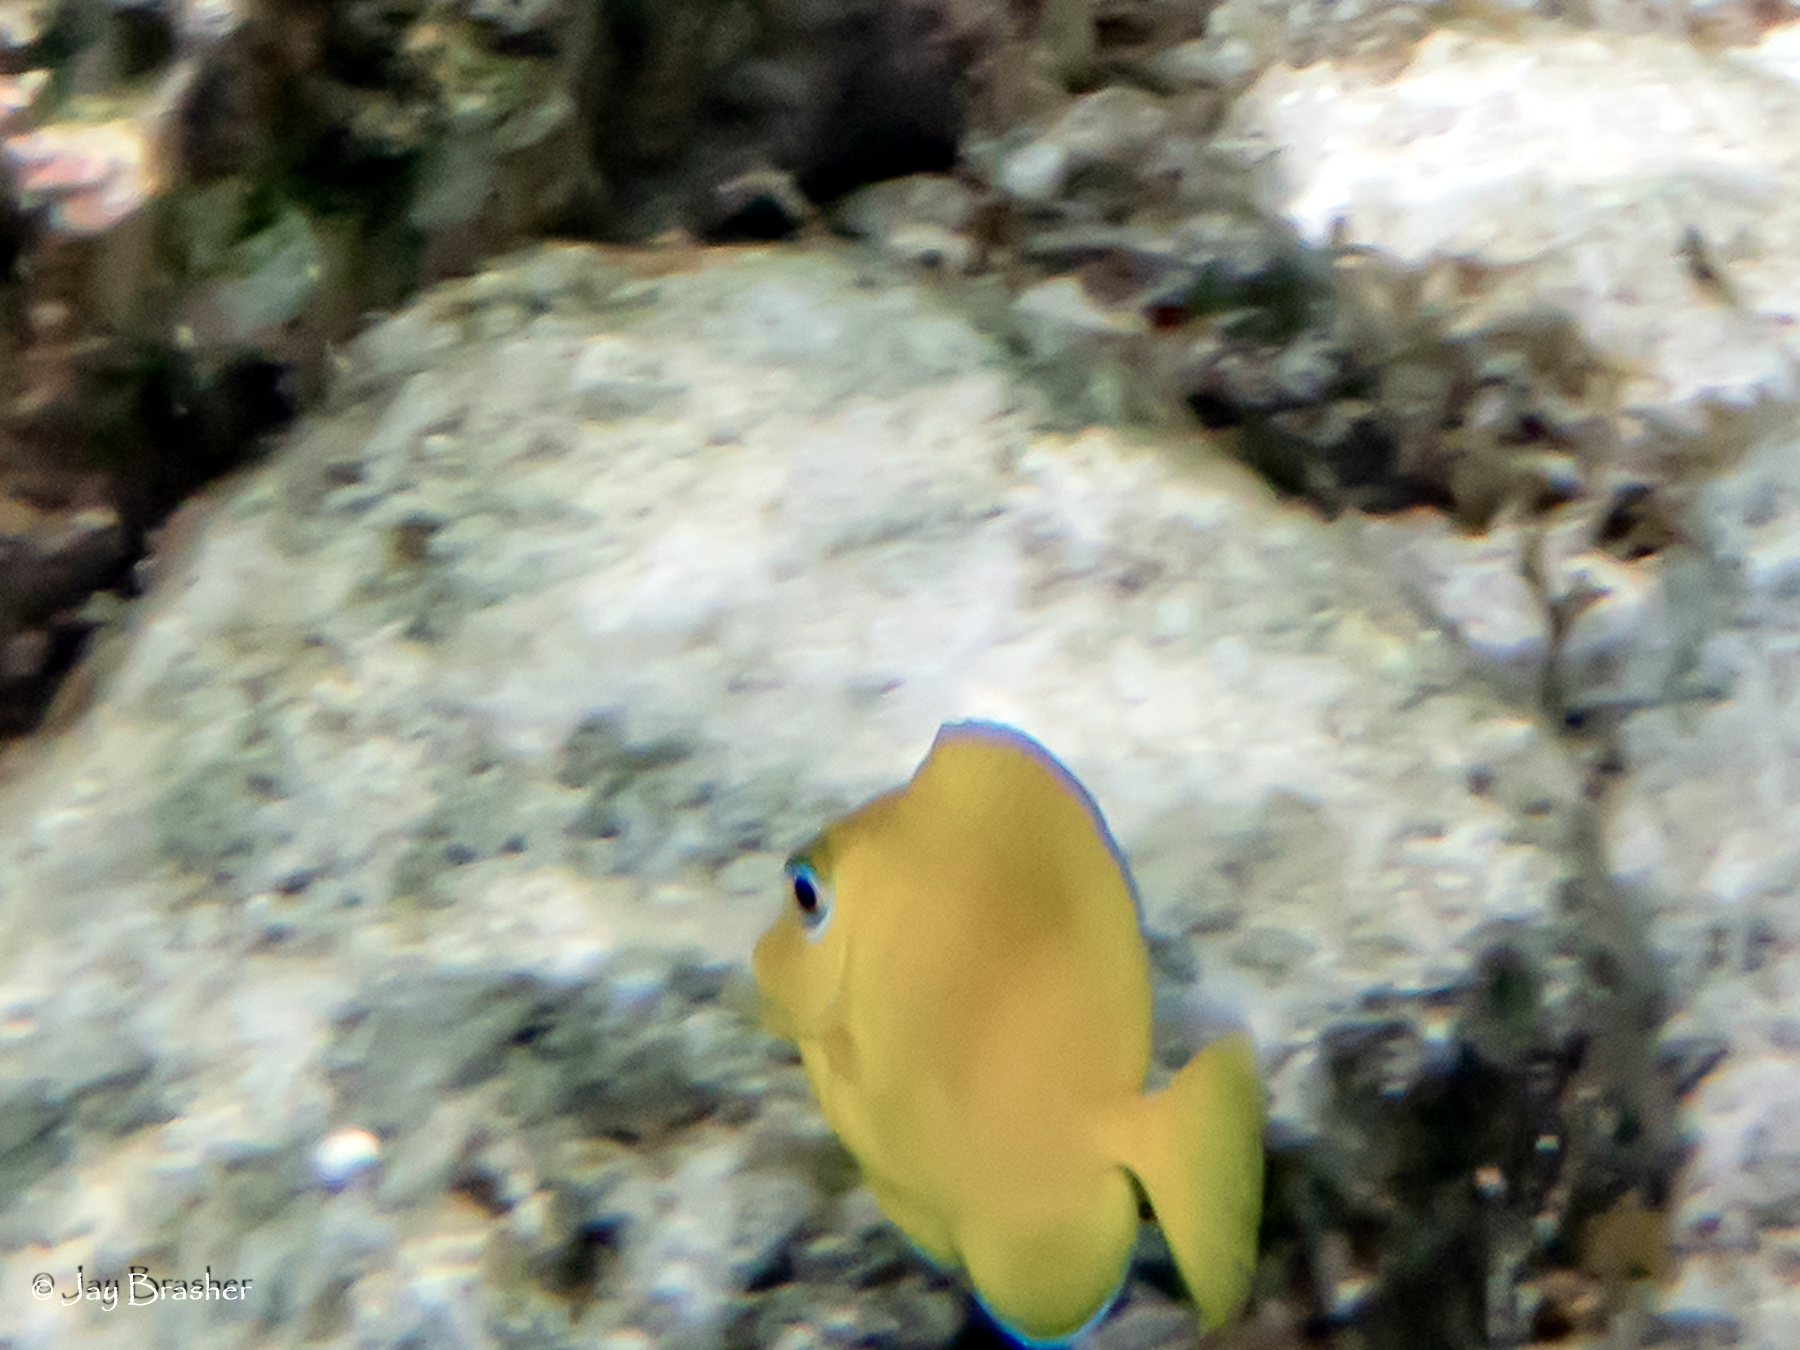
Acanthurus coeruleus (Atlantic Blue Tang)